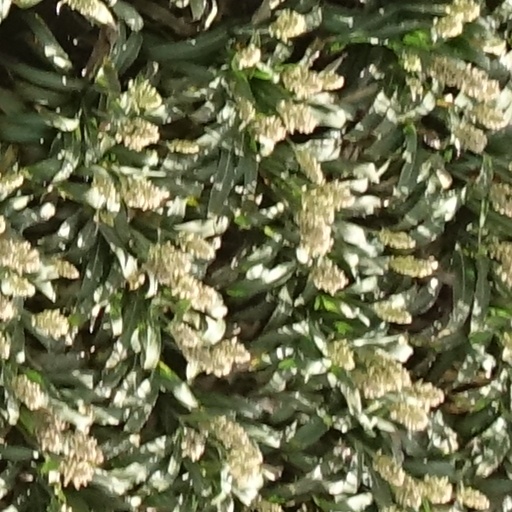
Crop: sorghum